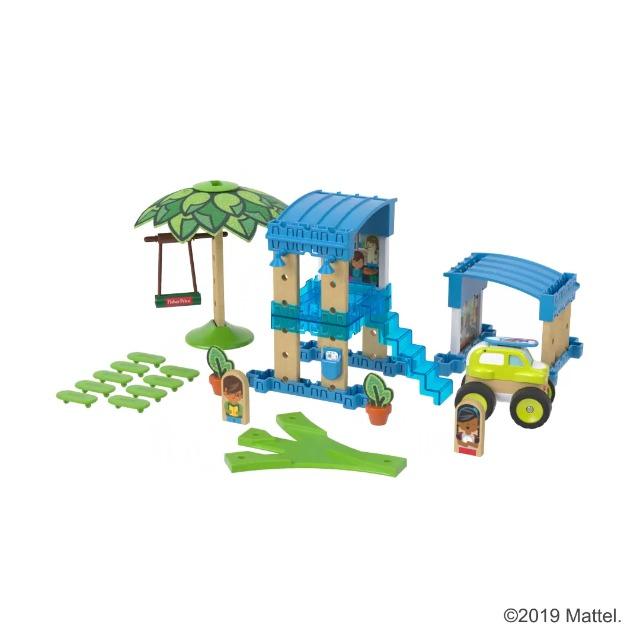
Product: Fisher-Price Wonder Makers Design System Beach Bungalow - 35+ Piece Building and Wooden Track Play Set for Ages 3 Years & Up
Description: Kids ages 3 years and older can design, build, and create their own stories with this multi-story beach house play set.
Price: $29.99
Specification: ProductDimensions:16.9x17.5x7.2inches|ItemWeight:1.7pounds|ShippingWeight:1.82pounds(Viewshippingratesandpolicies)|ShippingAdvisory:Thisitemmustbeshippedseparatelyfromotheritemsinyourorder.Additionalshippingchargeswillnotapply.|ASIN:B07HXTDCMV|Itemmodelnumber:GFJ13|Manufacturerrecommendedage:36months-7years